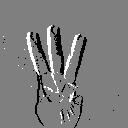
ASL letter: w